Statues of Amun in the form of a ram protecting King Taharqa

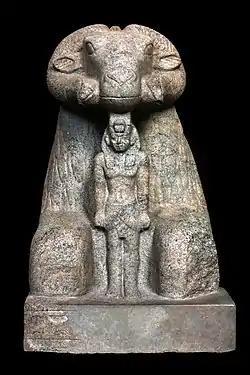
Granite statue of Amun in the form of a ram protecting King Taharqa, British Museum.

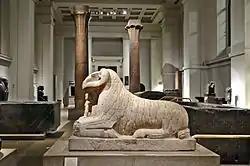
Granite statue of Amun in the form of a ram protecting King Taharqa, British Museum.

At least three ancient Egyptian granitic gneiss statues of Amun in the form of a ram protecting King Taharqa were displayed at the Temple of Amun at Kawa in Nubia. Construction of the stone temple was started in 683 BC by the pharaoh Taharqa. The ram is one of the animals sacred to Amun and several temples dedicated to Amun, including the one at Karnak, featured ram or ram-headed sphinx statues.